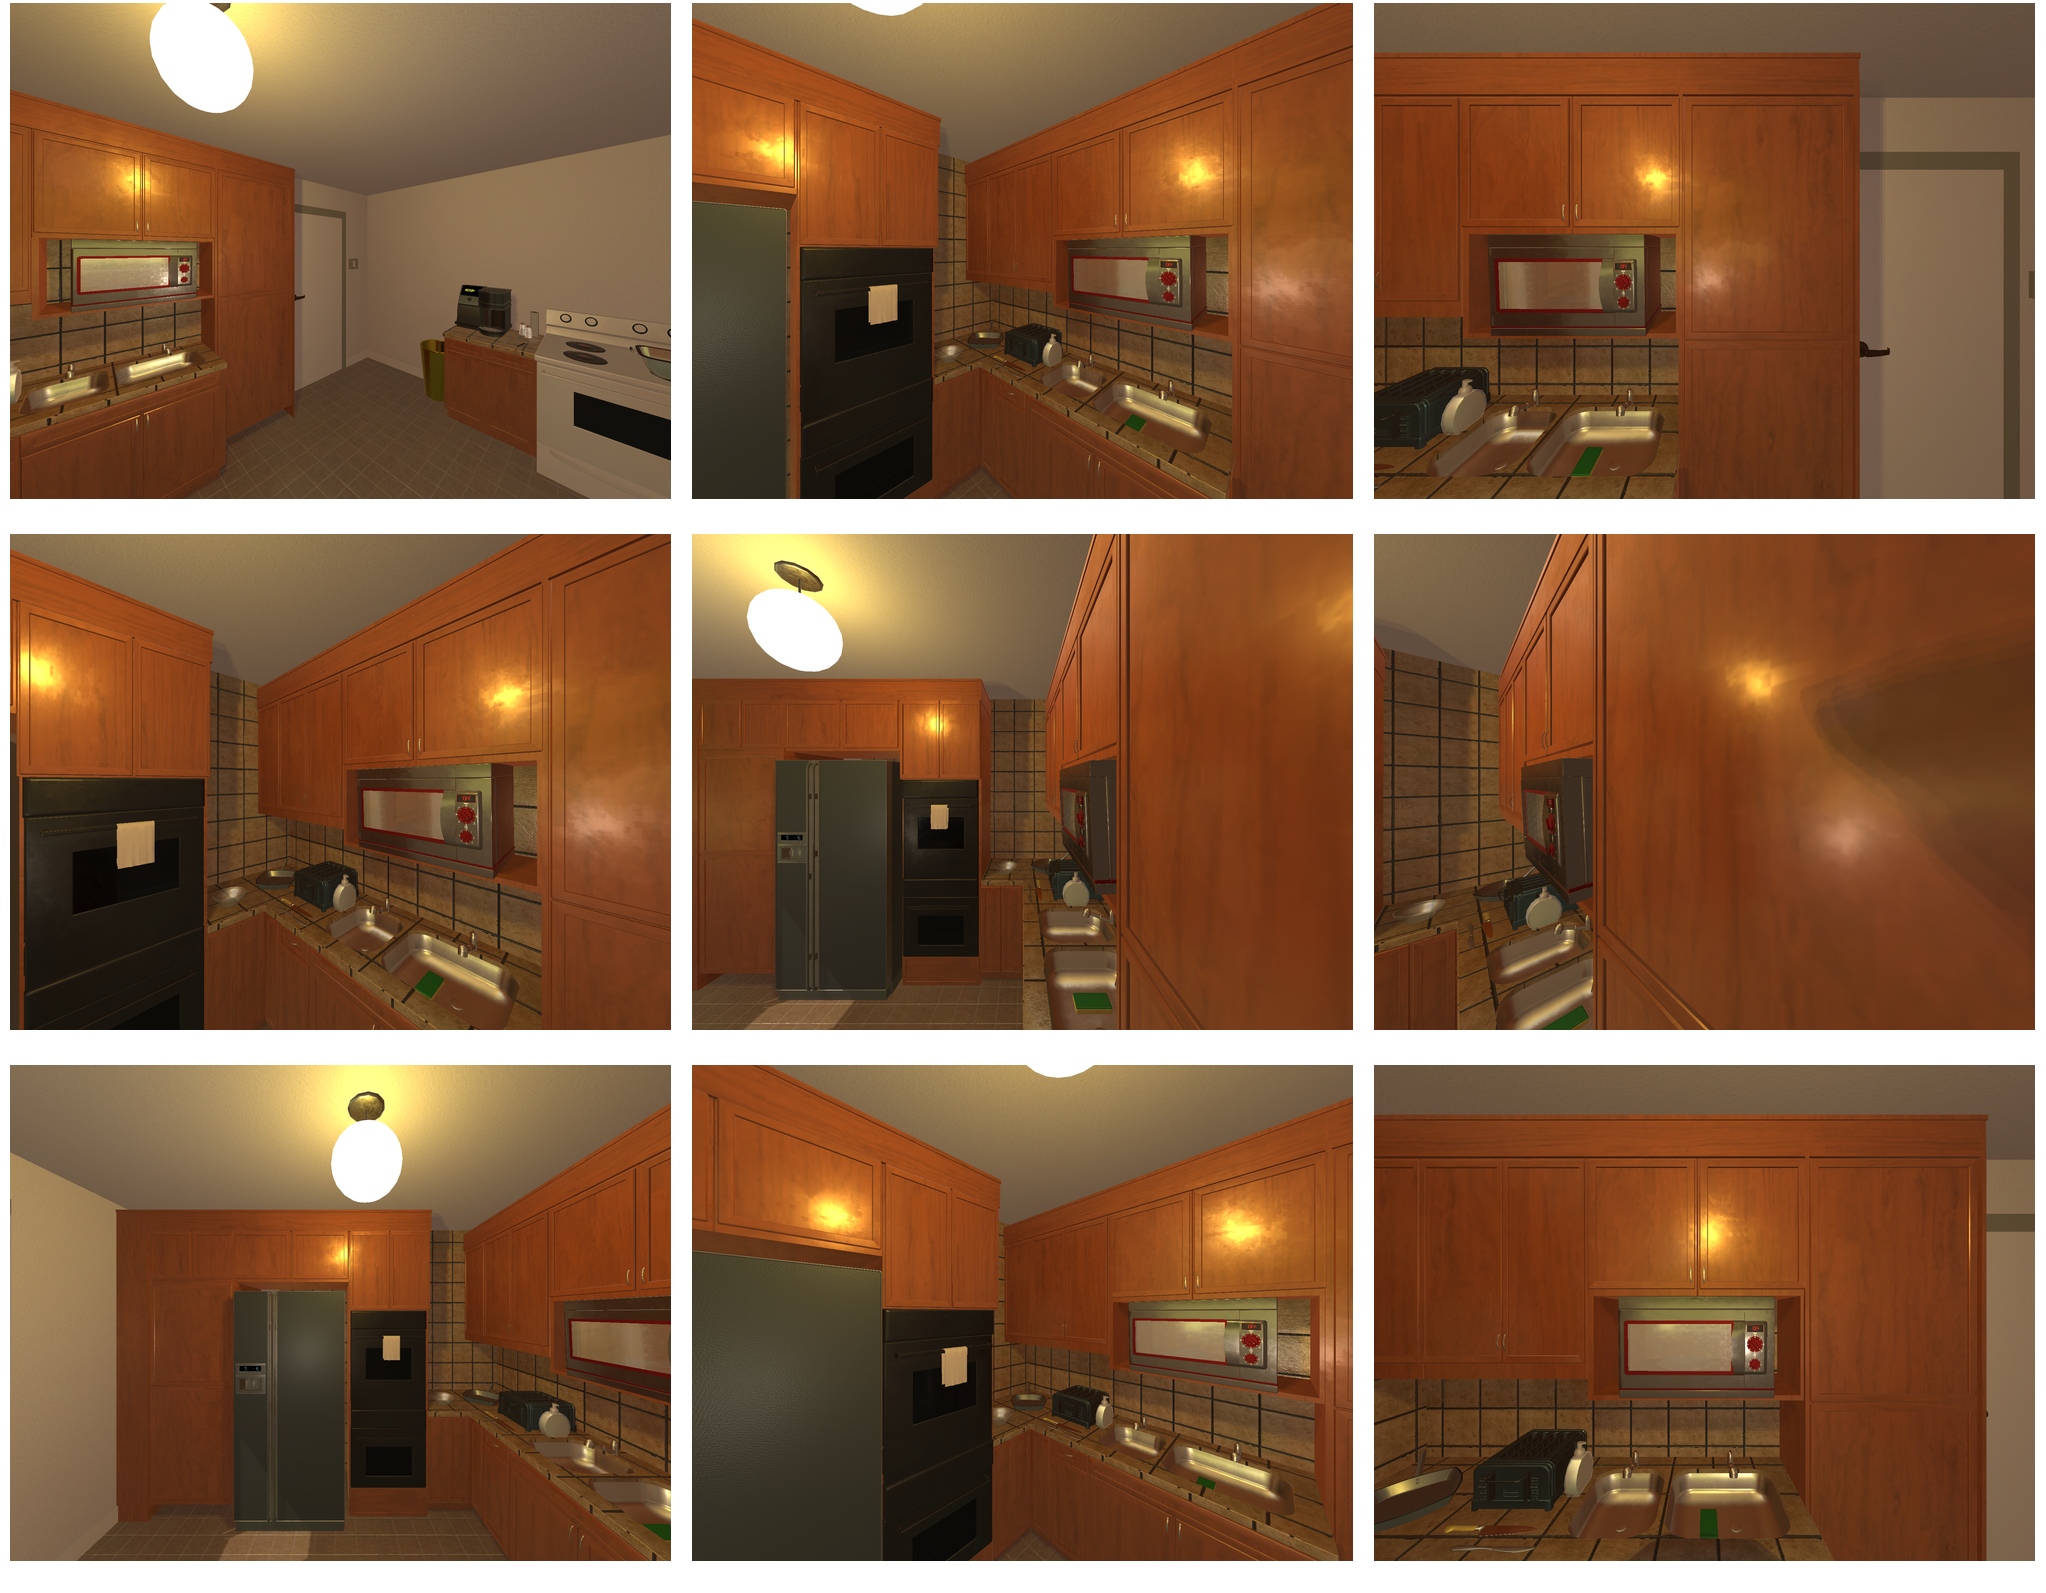Task instruction: Control water flow of the kitchen sink.
Answer: {"task_instruction": "Control water flow of the kitchen sink.", "nodes": ["faucet / handle", "kitchen sink"], "edges": [{"functional_relationship": "control", "object1": "faucet / handle", "object2": "kitchen sink", "spatial_relations": ["higher_than", "behind", "close"], "is_touching": true}], "action_type": "open", "function_type": "water_flow_control"}